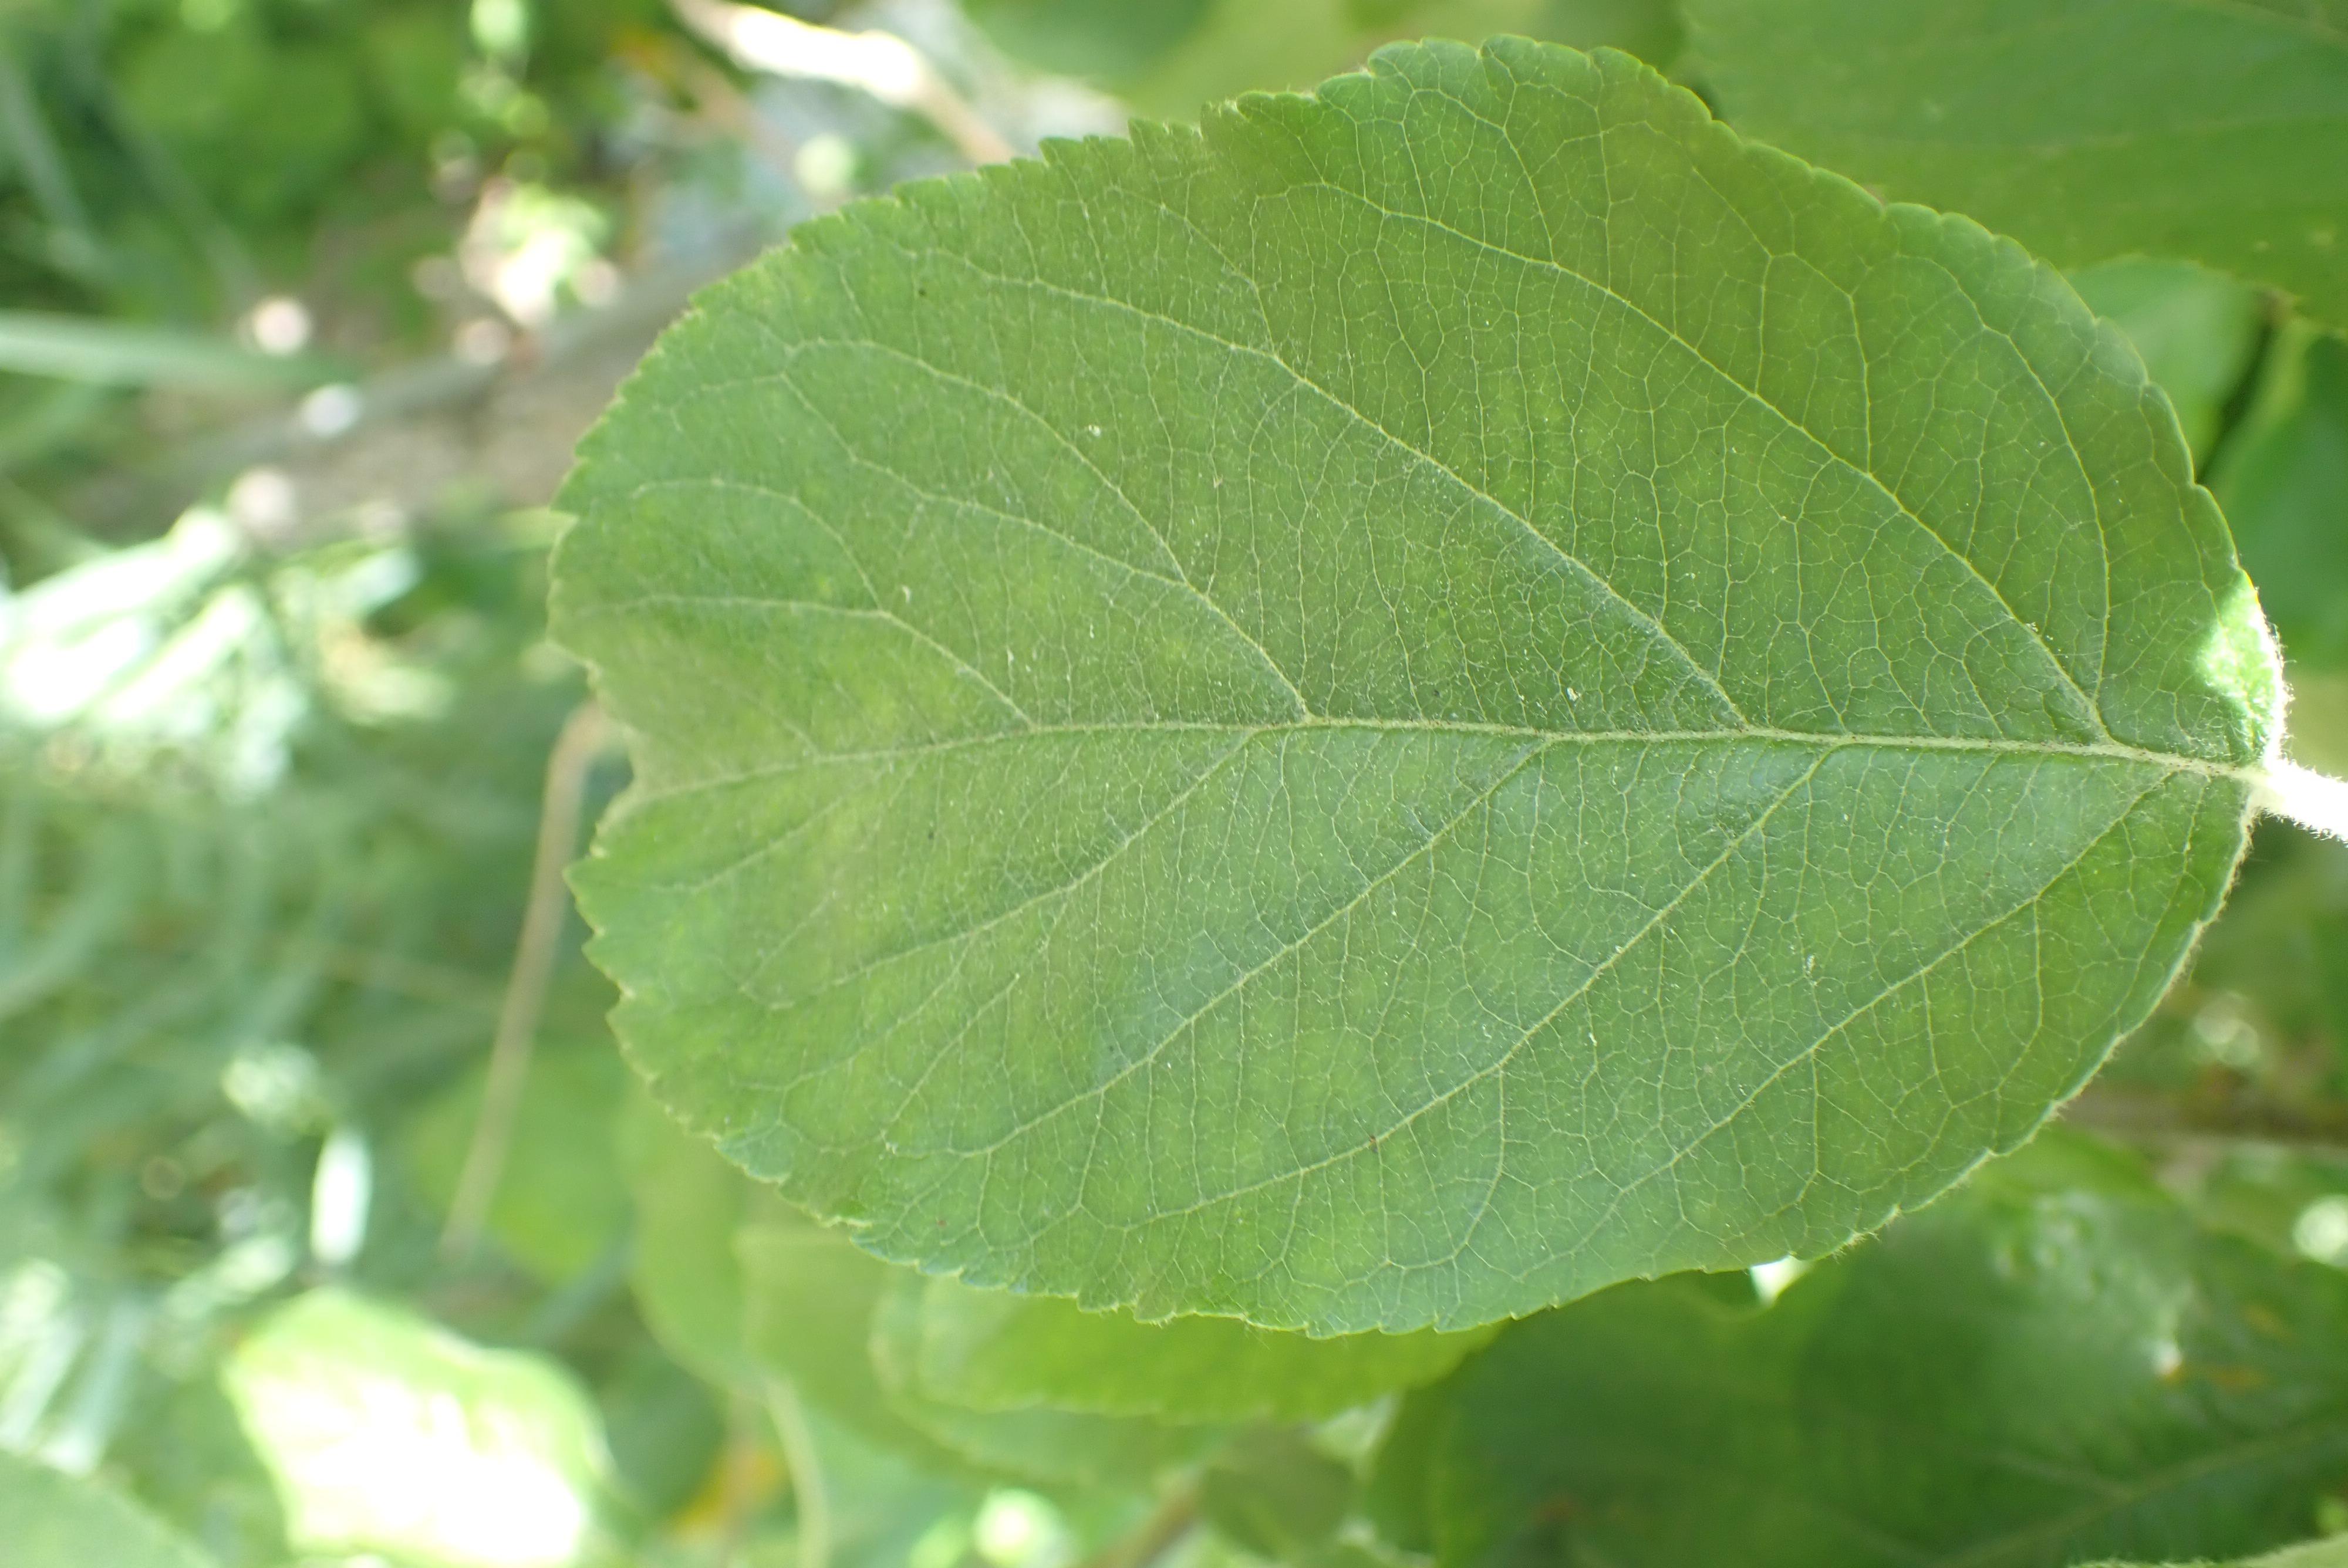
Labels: healthy